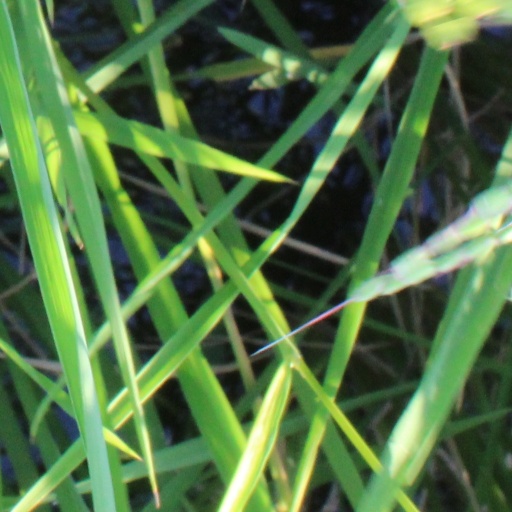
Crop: rice